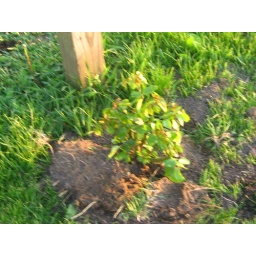
Climbing yellow rose by wood fence.jpg